2013 ATP World Tour Finals

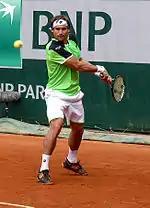
David Ferrer reaches his first slam final at the French Open.

On 7 October, after the conclusion of the China Open, David Ferrer was announced as the fourth qualifier.